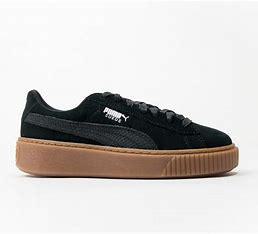
Brand: Puma
Model: Suede Platform